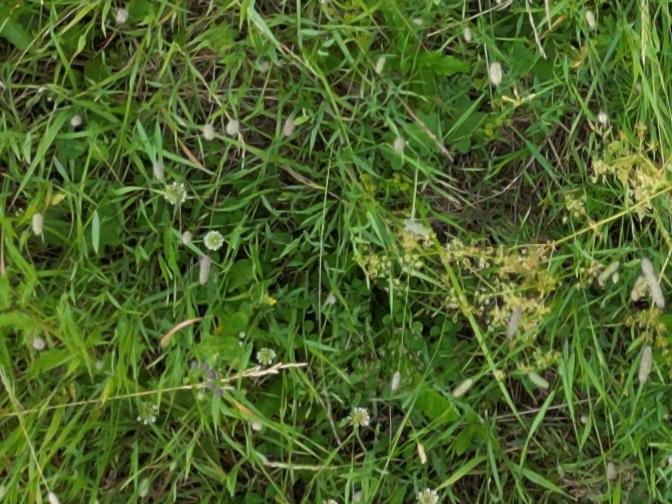
Flowers visible: yarrow flowers